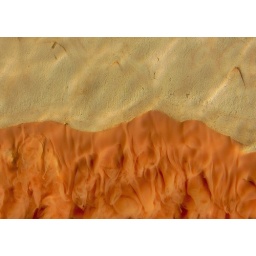
The sediment laden water of the Colorado. River joins the clear LCR water at mile 60 in the Grand Canyon. April 2007